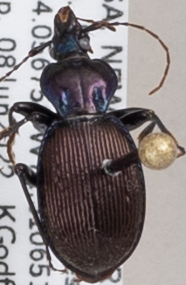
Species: Sphaeroderus canadensis canadensis
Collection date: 2022-06-08
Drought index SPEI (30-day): -0.594
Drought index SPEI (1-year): -0.38
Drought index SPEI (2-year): -1.16